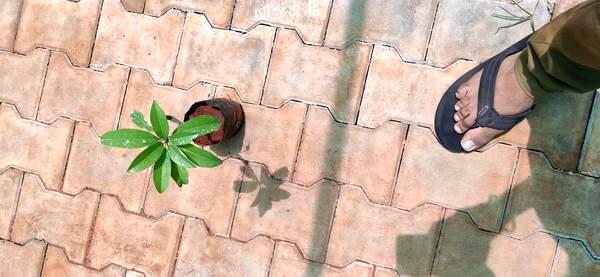
Plant: Sapota